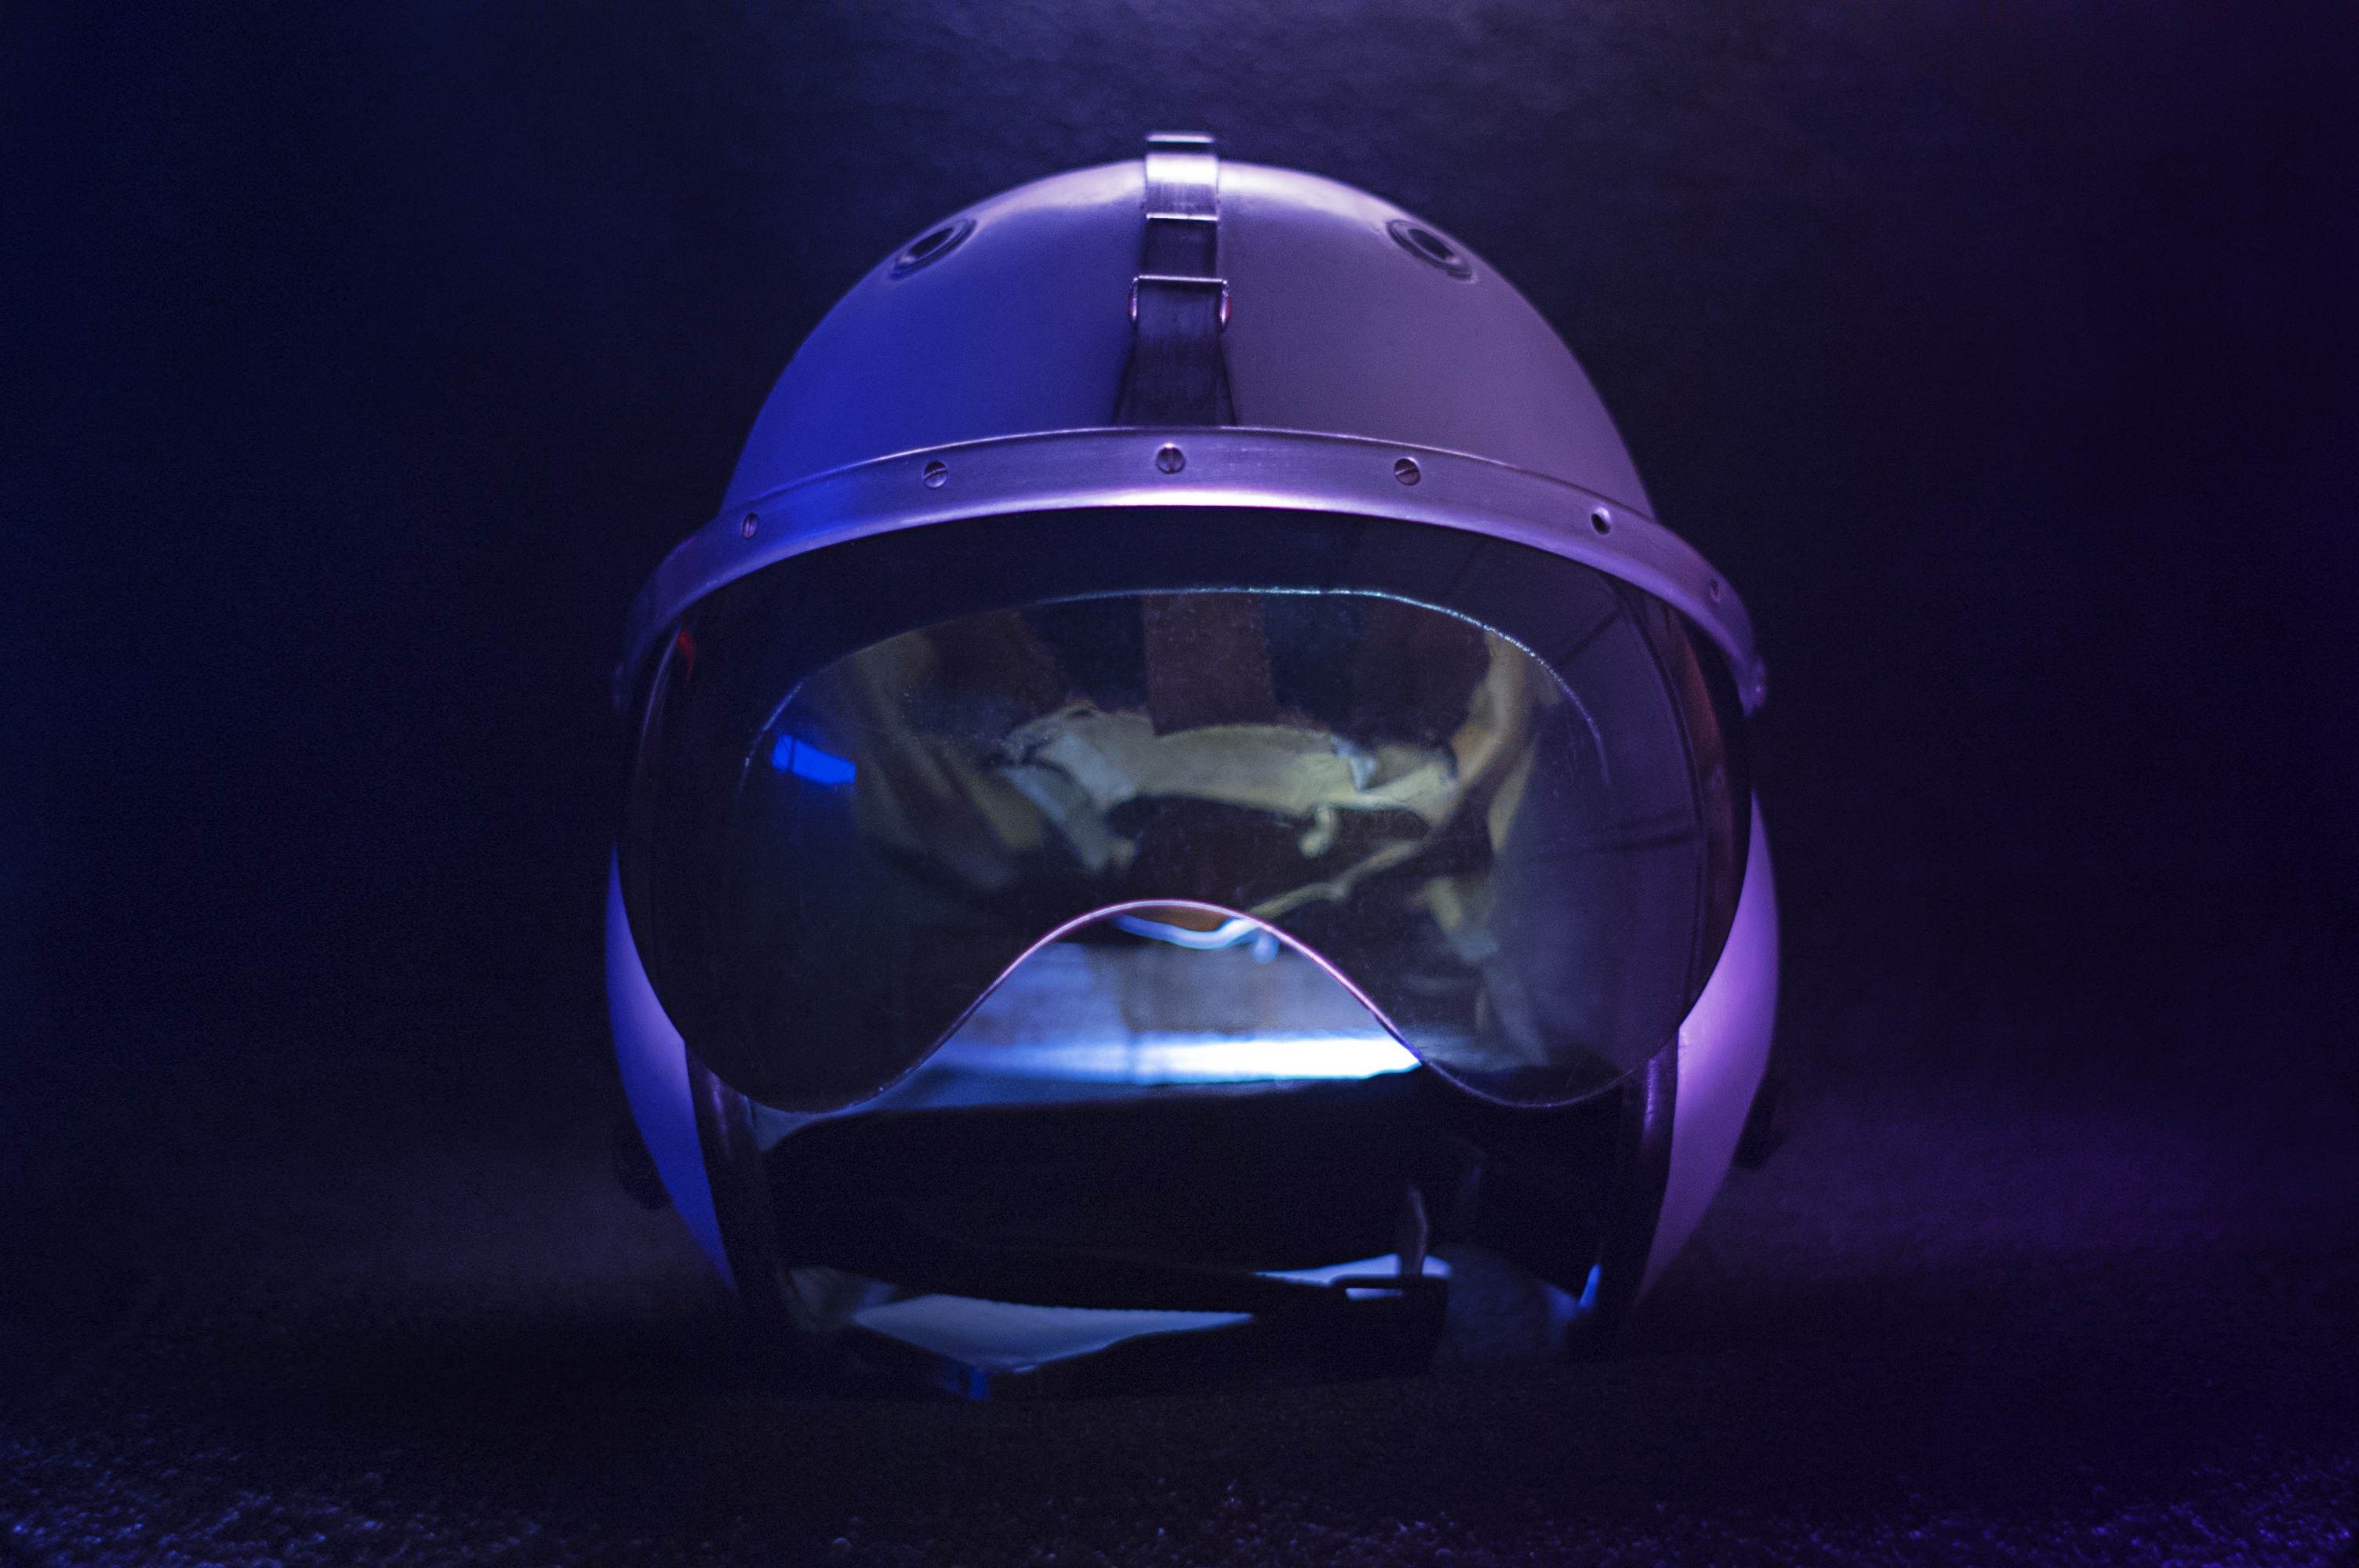
light, reflection, equipment, motorcycle, blue, clothing, security, modern, headgear, sports equipment, helmet, goggles, racing, safety, protection, screenshot, visor, computer wallpaper, personal protective equipment, football equipment and supplies, protective equipment in gridiron football